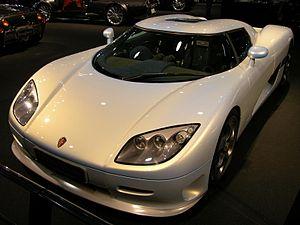
La Koenigsegg CCXR est une automobile produite par Koenigsegg en Suède. Il s'agit d'une version dérivée de la Koenigsegg CCX fonctionnant au E85.